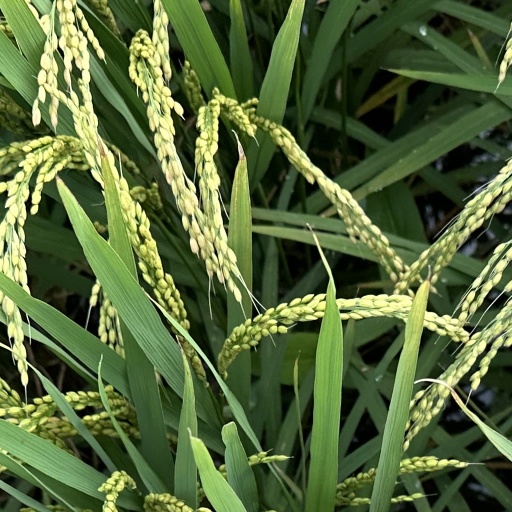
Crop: rice